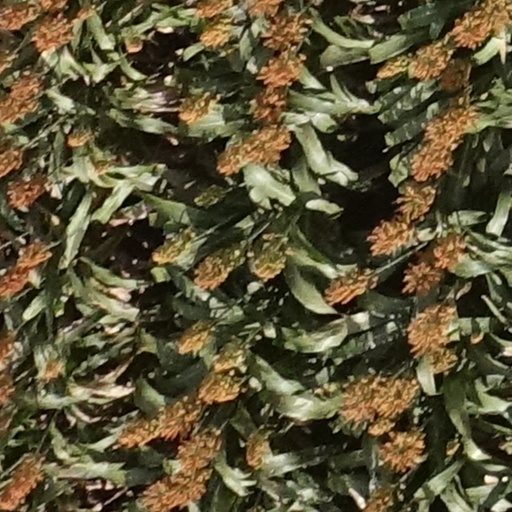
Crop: sorghum